Crocodile

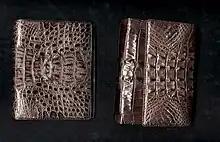
Crocodile leather wallets from a Bangkok crocodile farm

Courtship takes place in a series of behavioural interactions that include a variety of snout rubbing and submissive display that can take a long time. Mating always takes place in water, where the pair can be observed mating several times.